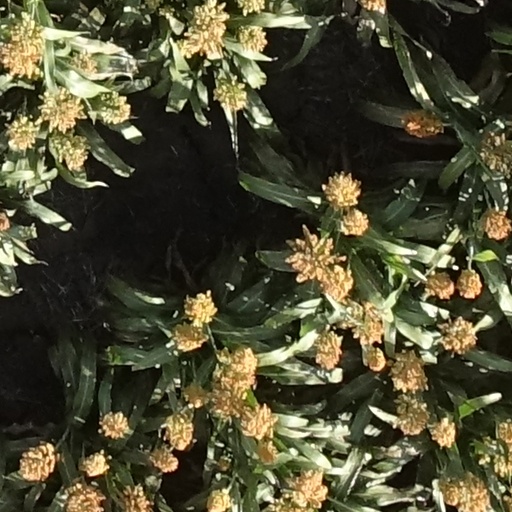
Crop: sorghum